Mitchell Construction

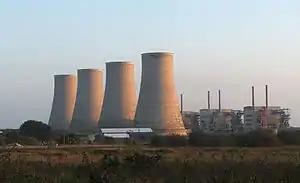
Chapelcross nuclear power station built by Mitchell Construction

After getting into financial difficulties over the Kariba Dam North Cavern project, the company was acquired by Tarmac and integrated into Tarmac Construction in 1973.